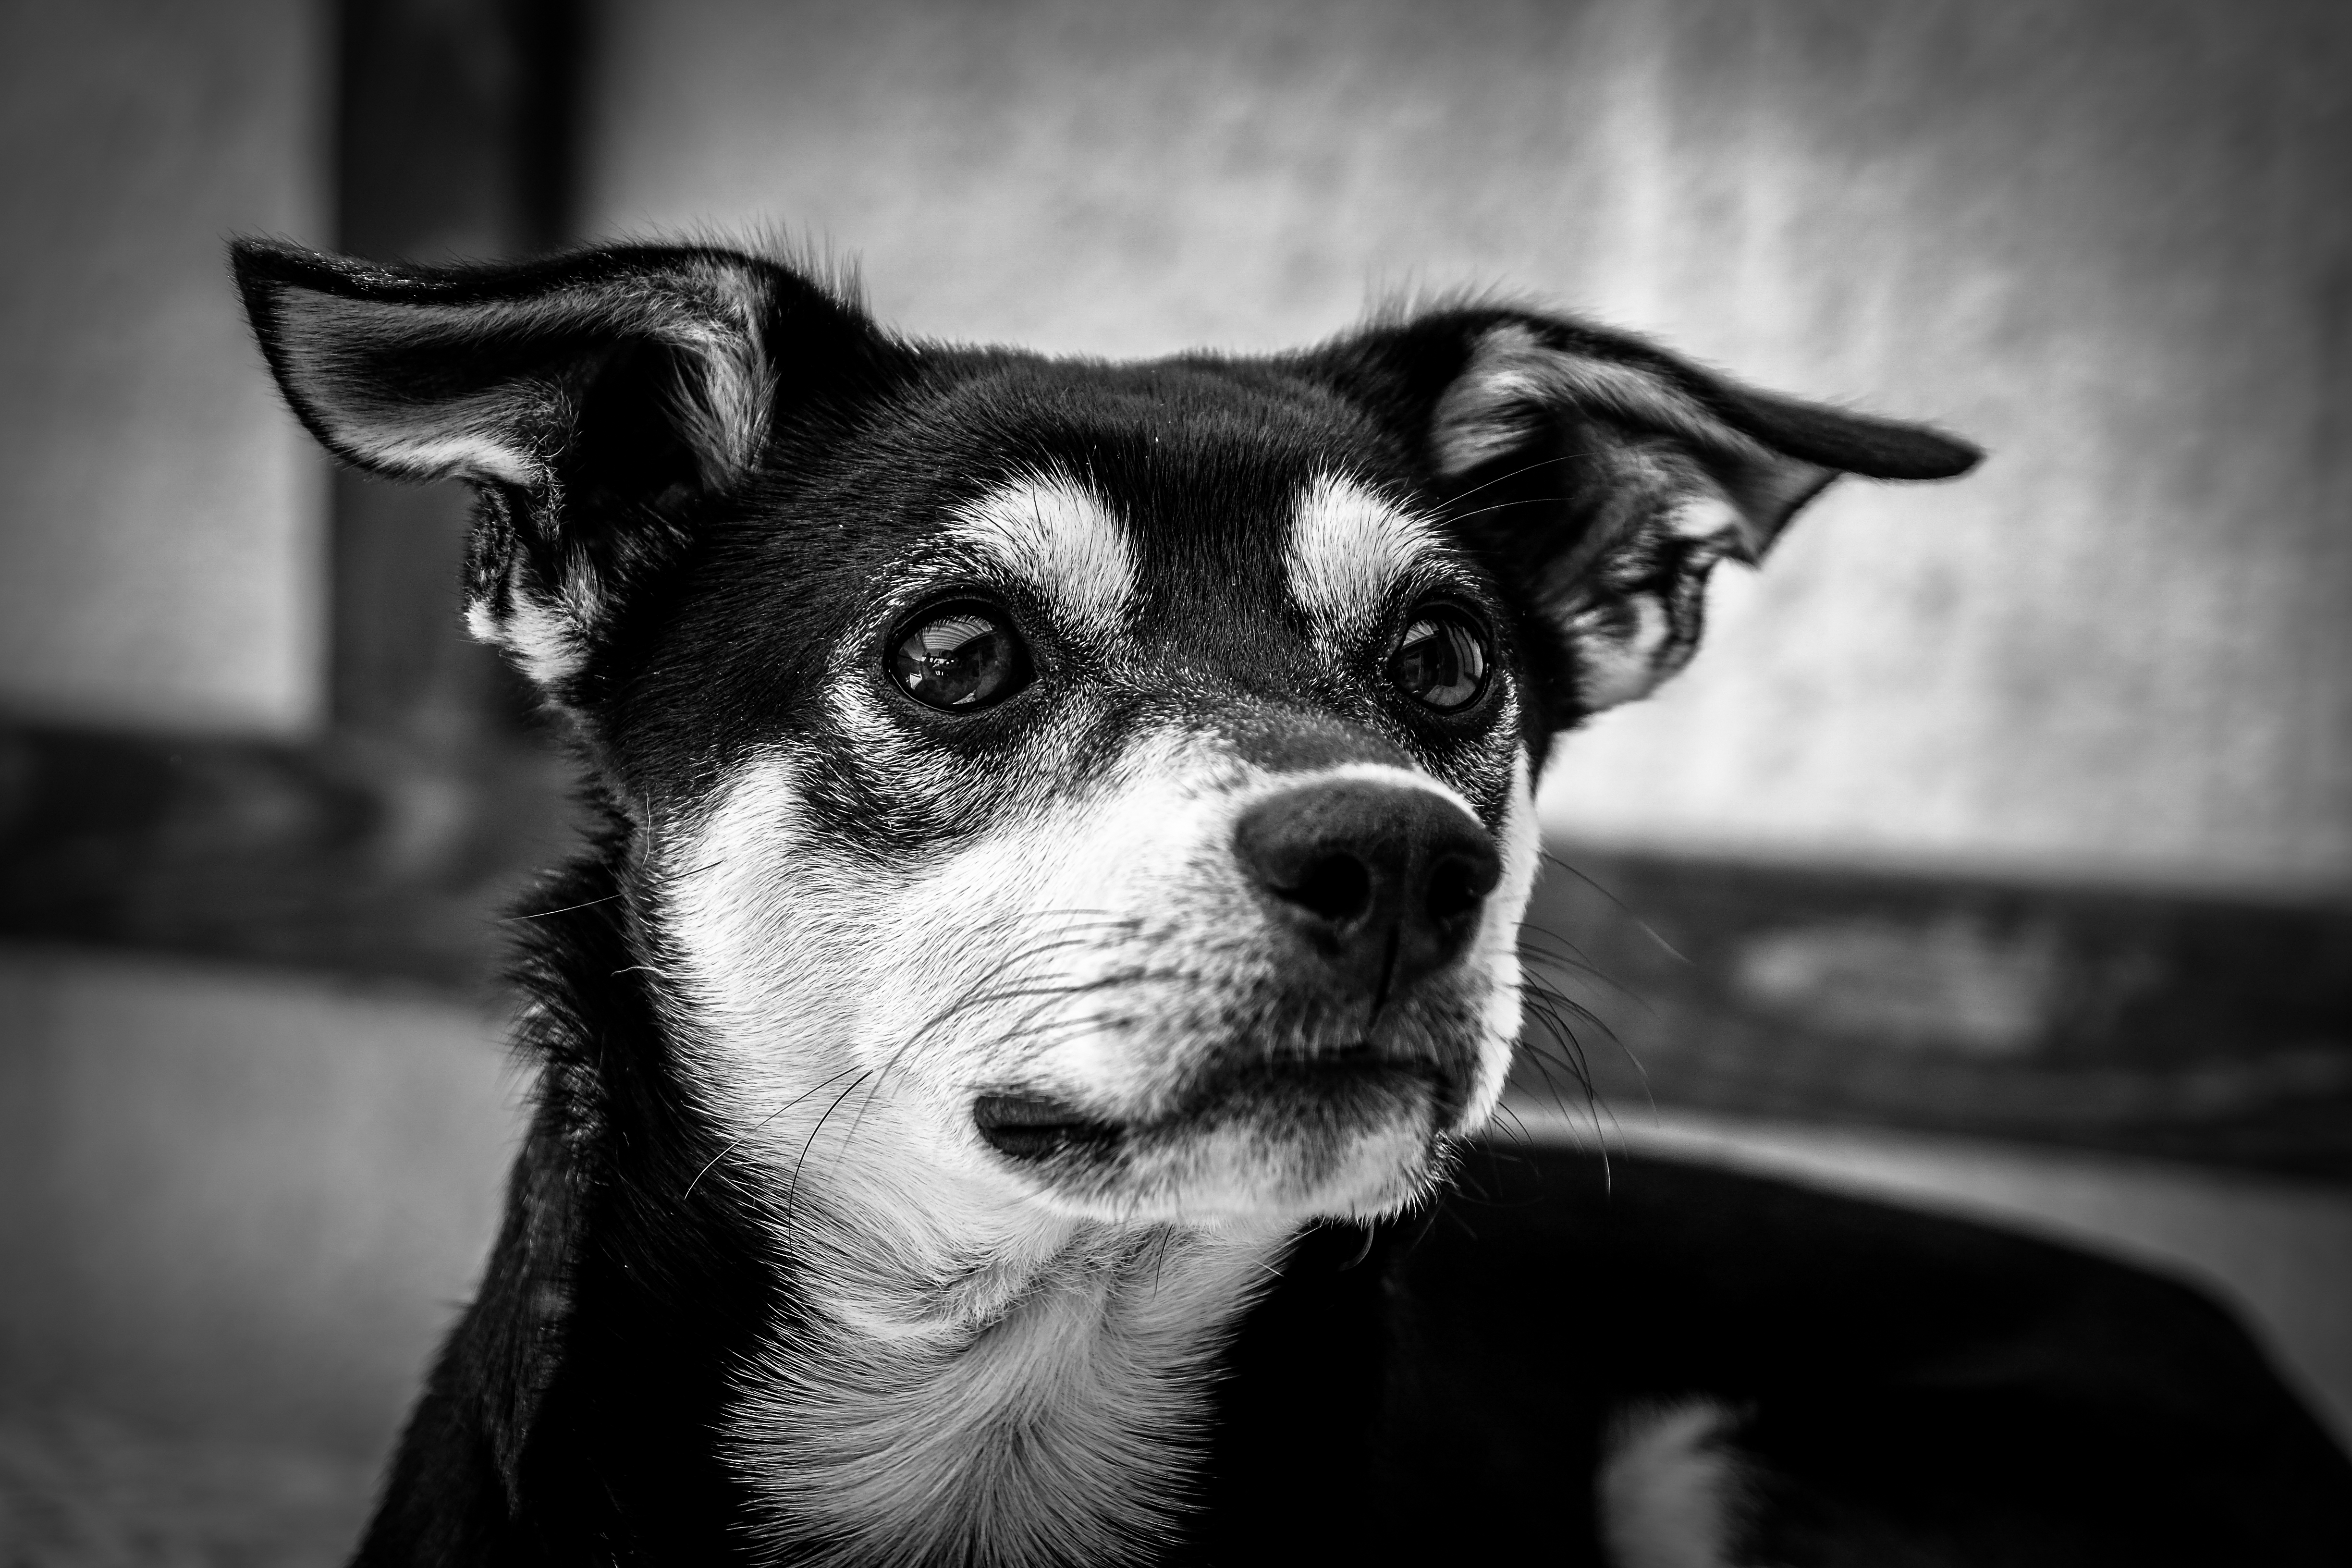
black and white, white, photography, puppy, dog, animal, cute, canine, looking, pet, fur, portrait, mammal, black, monochrome, close up, vertebrate, domestic, adorable, breed, purebred, pedigree, monochrome photography, dog like mammal